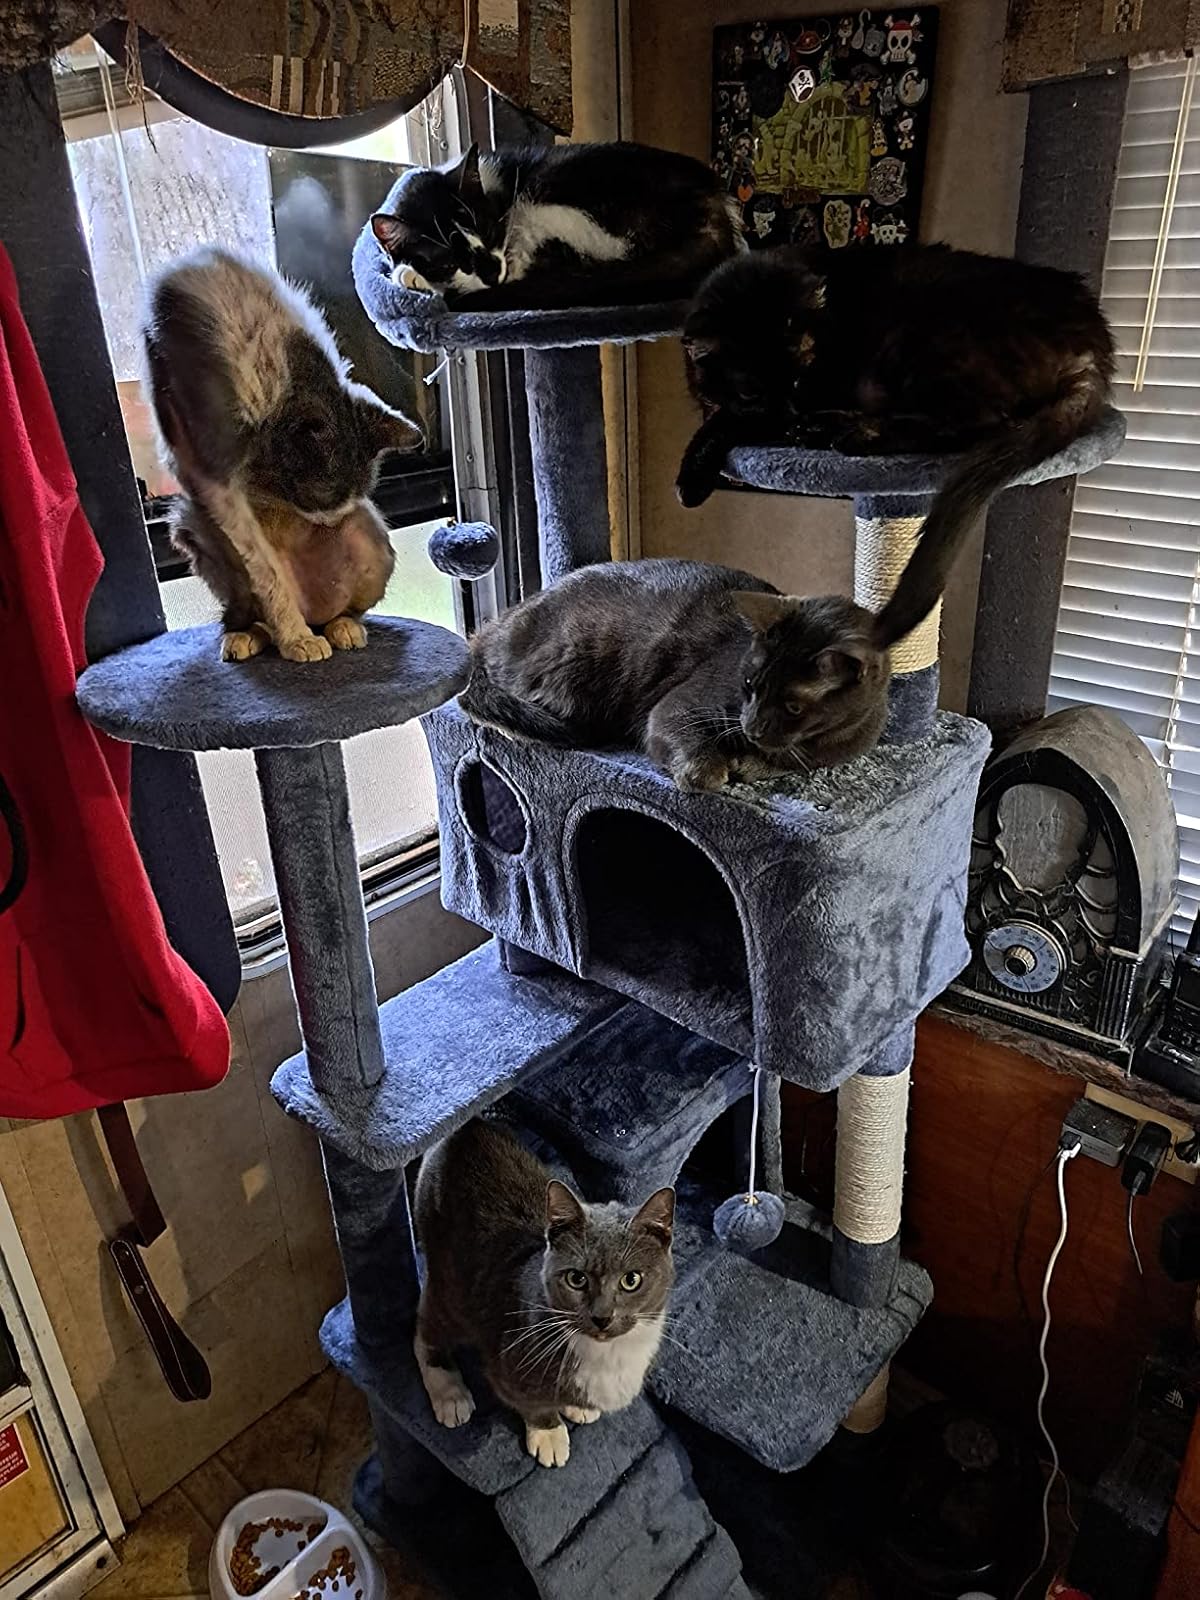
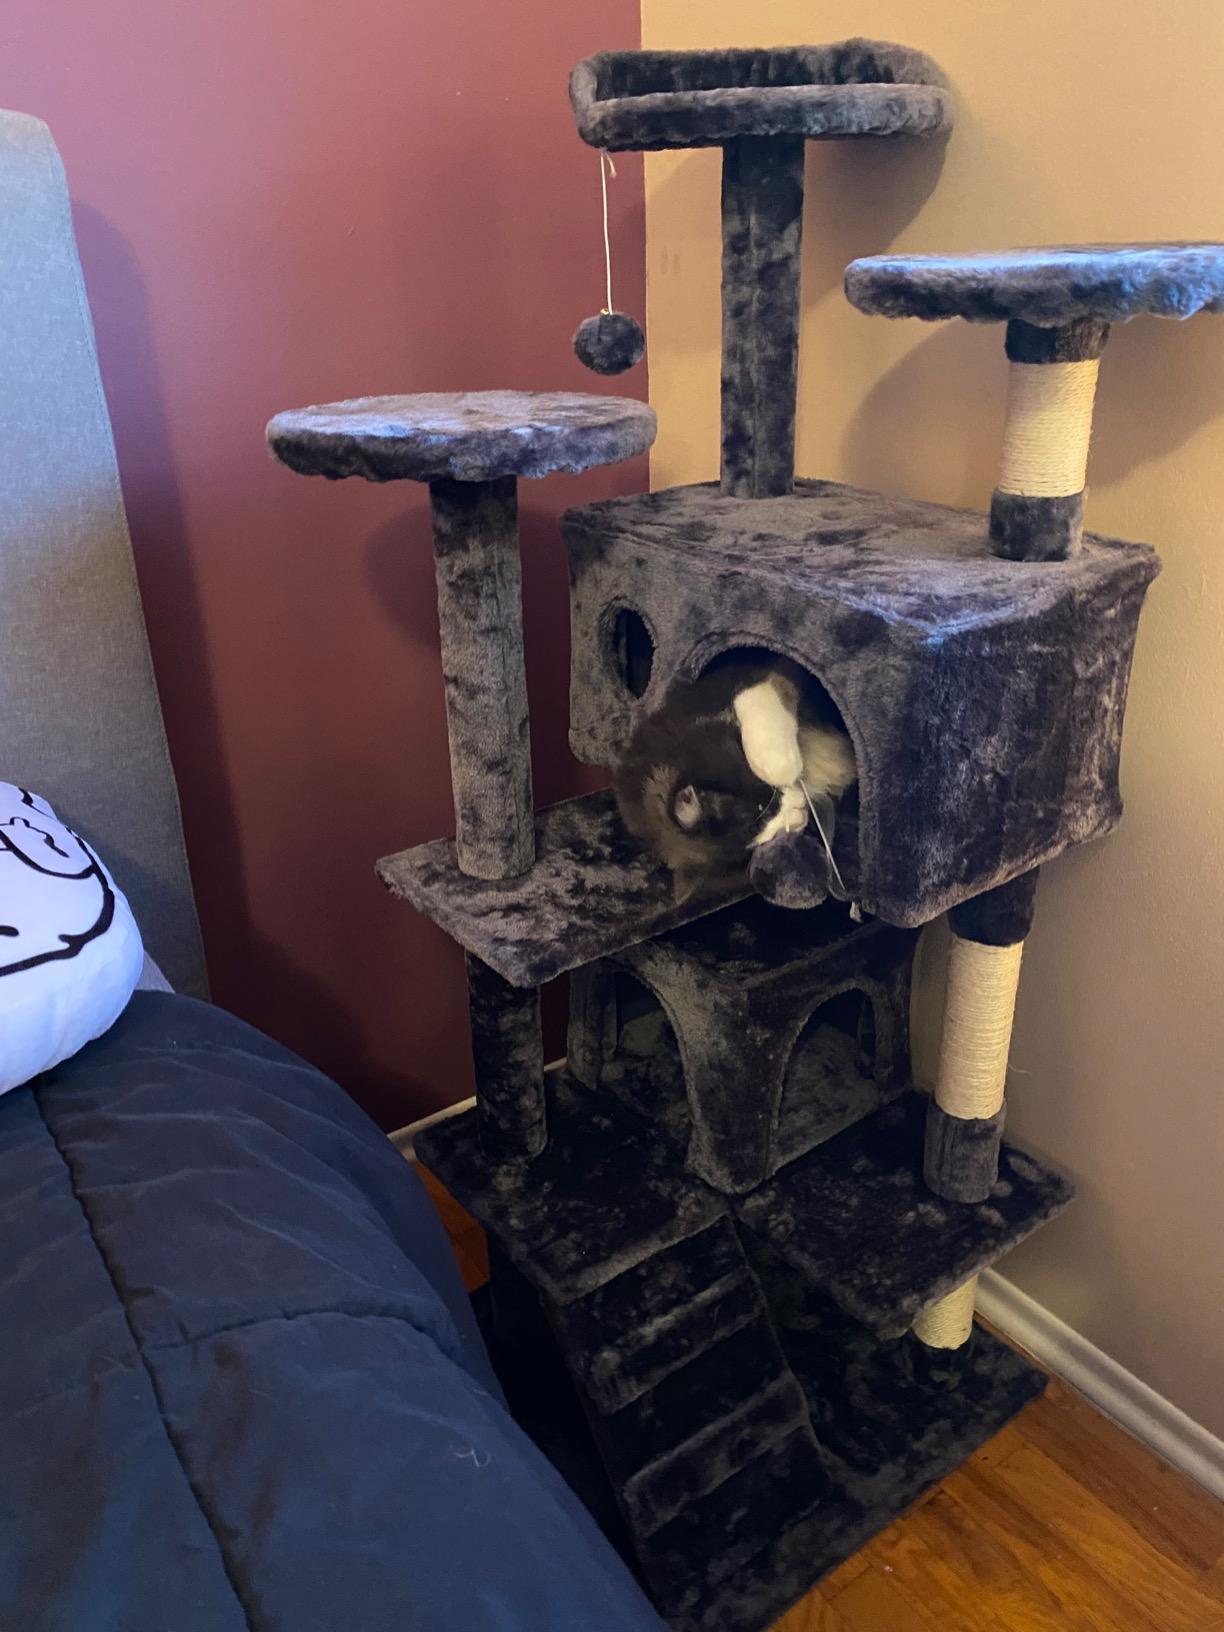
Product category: items_cat tree
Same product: yes